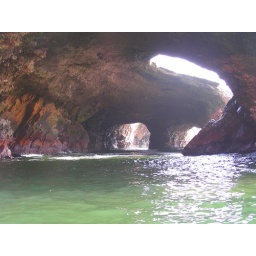
Ocean worn portals in the rocks of the Ballesta Islands off the coast of Pisco.